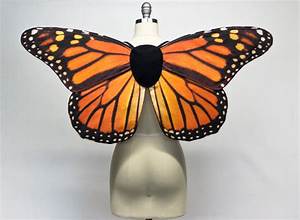
Label: farfalla